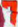
Number: 7